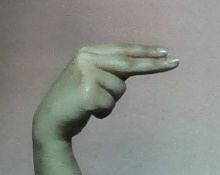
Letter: ain